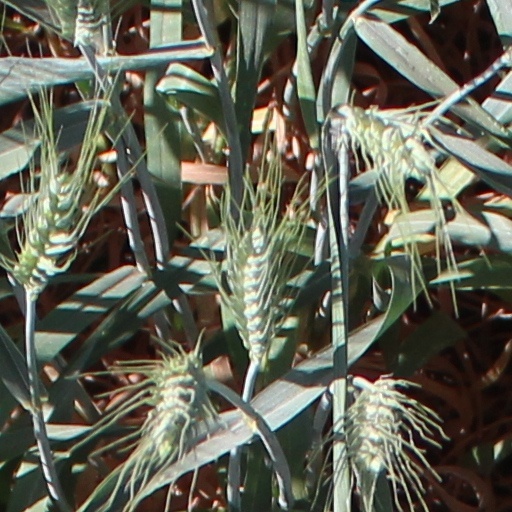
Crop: wheat